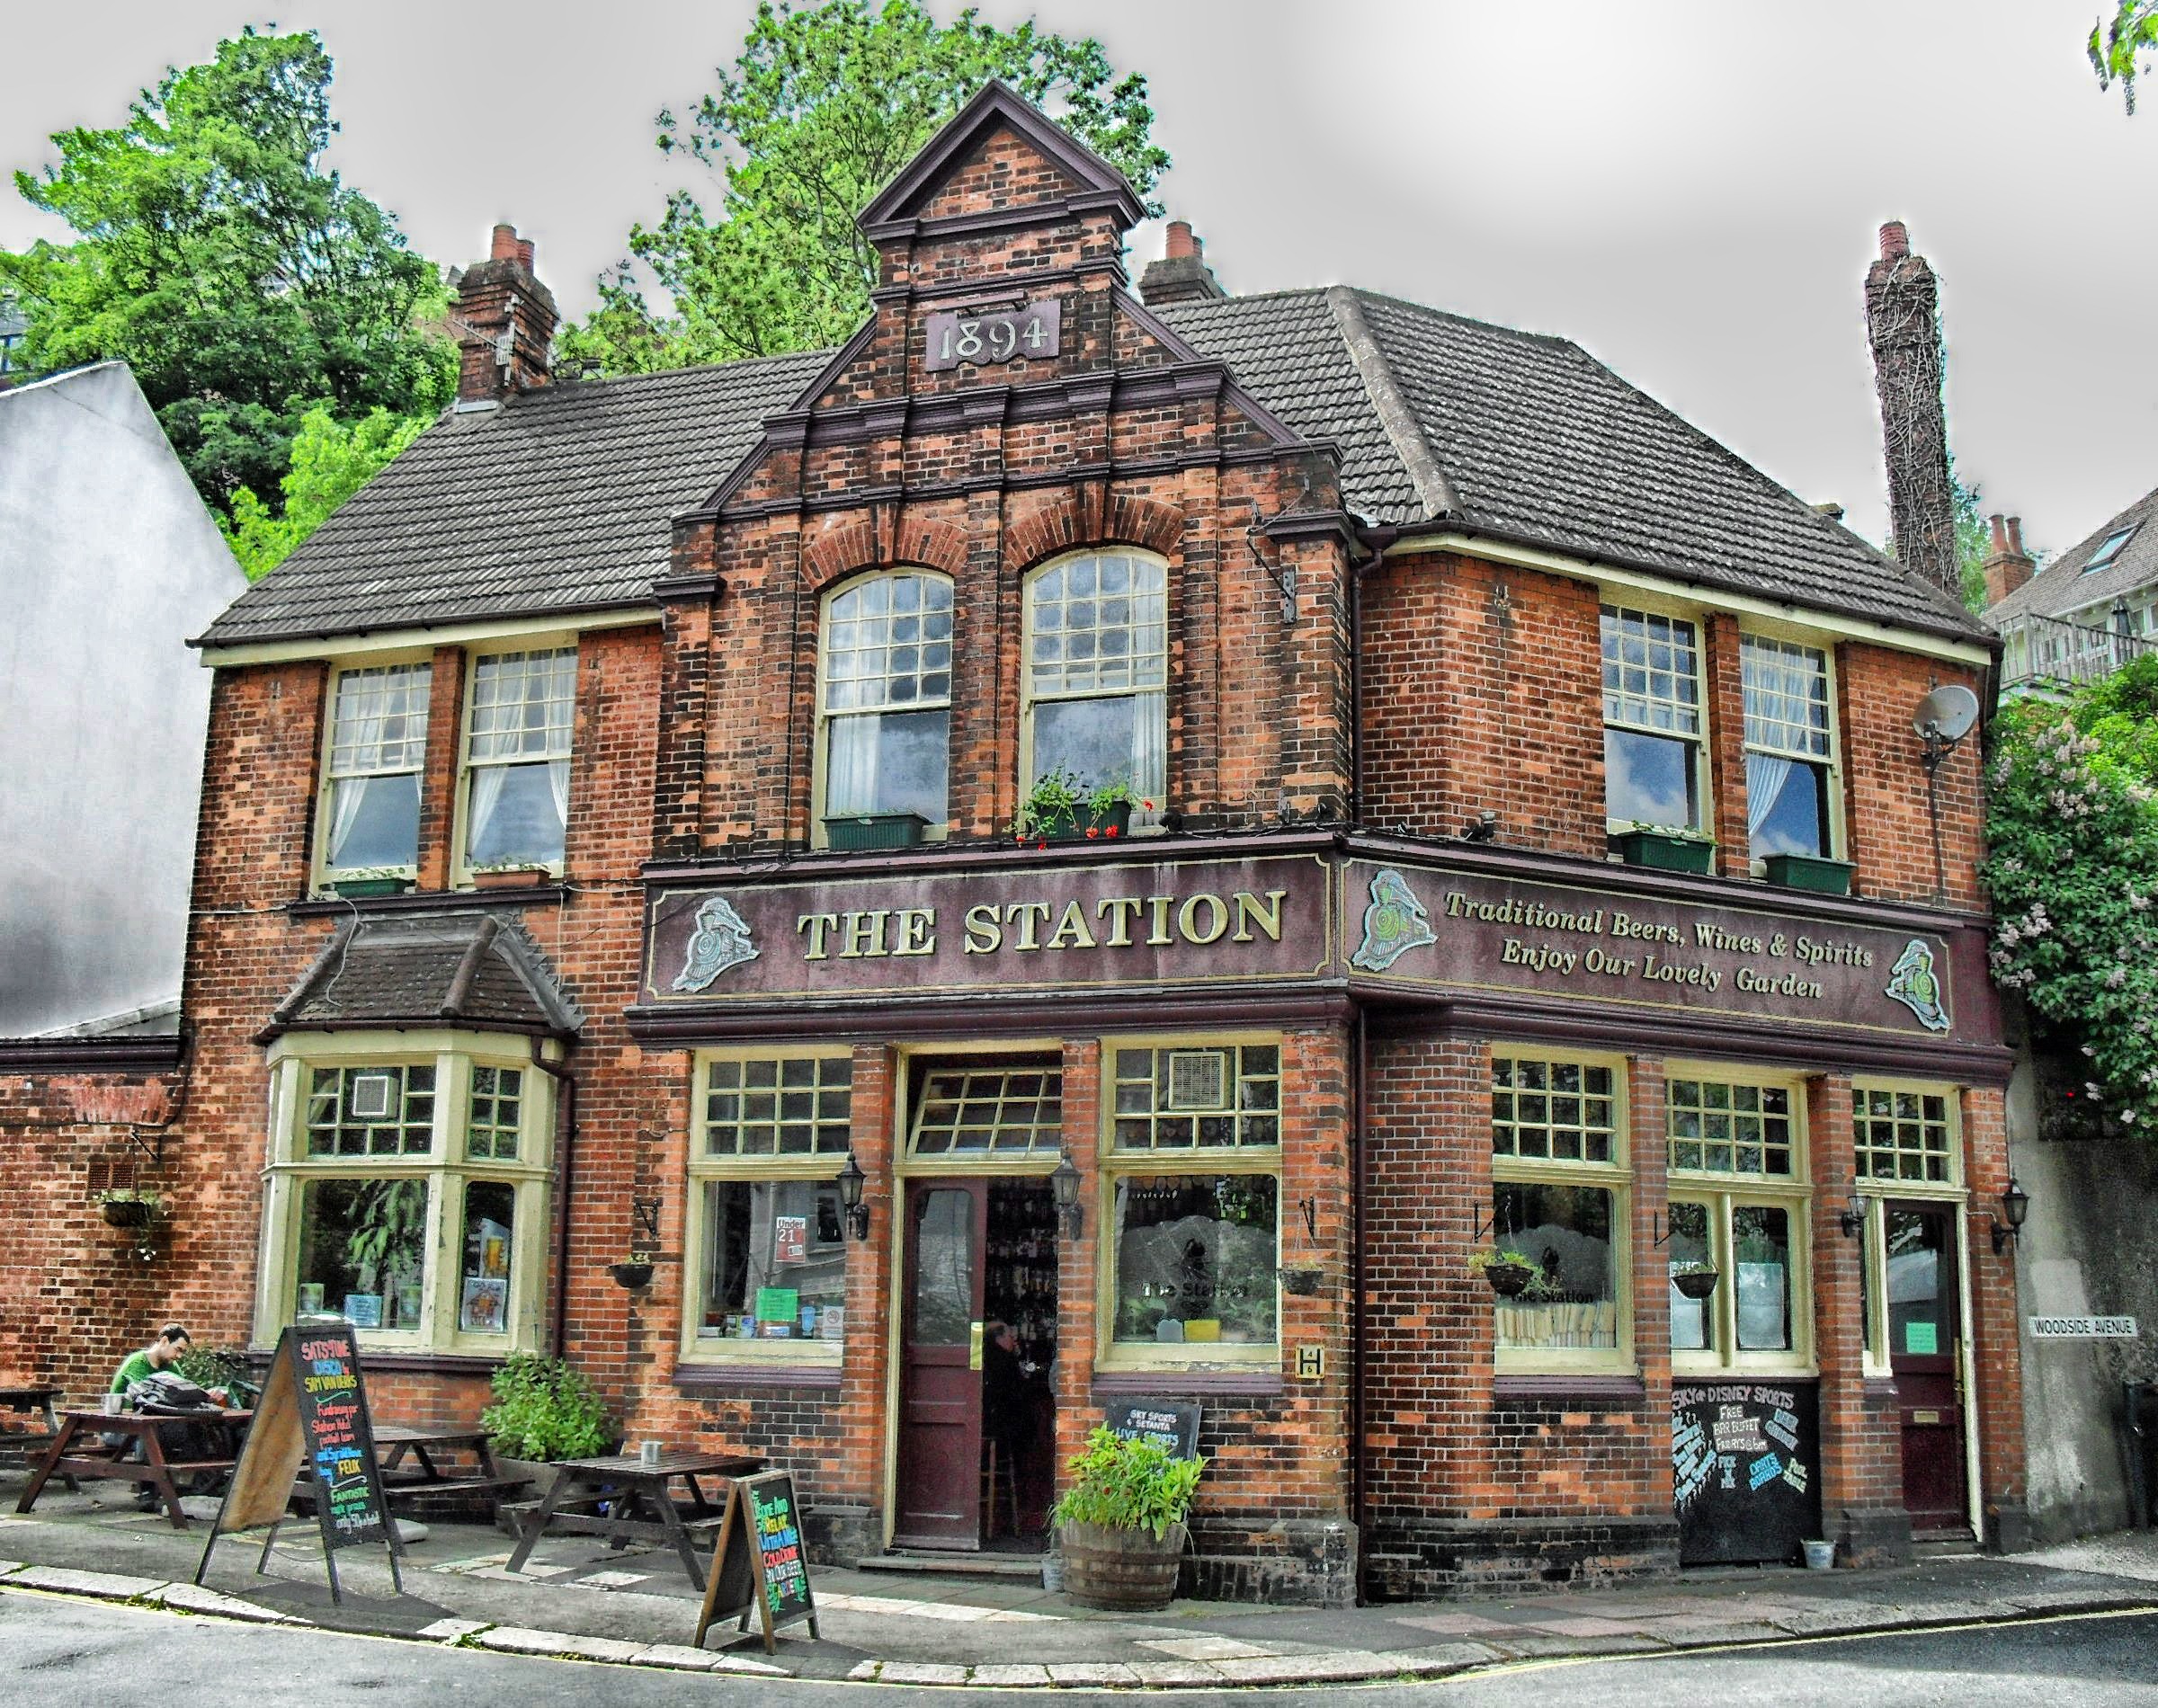
architecture, house, town, building, restaurant, home, bar, cottage, facade, business, england, outside, hdr, estate, pub, brighton, neighbourhood, residential area